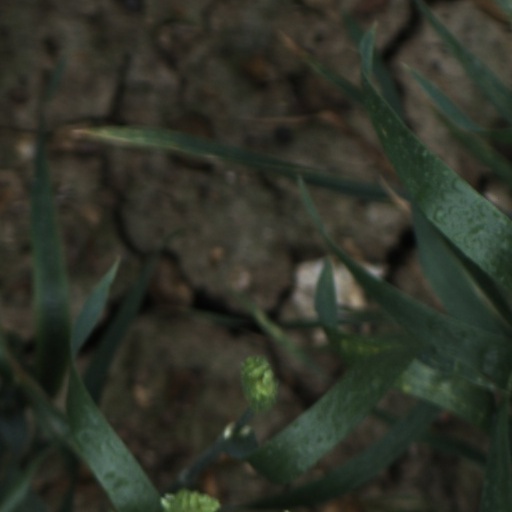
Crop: wheat